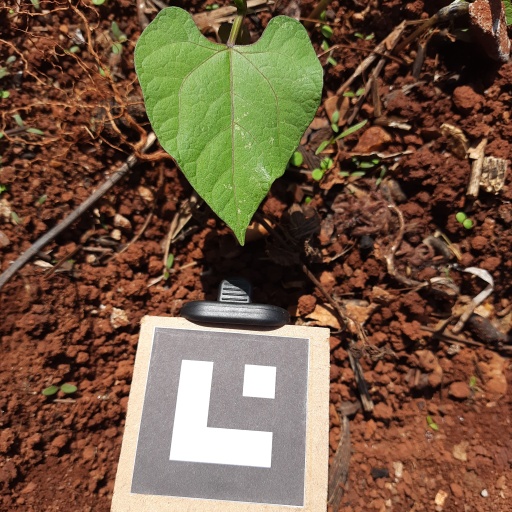
Observations: wavy surface, no eating holes, under sunlight